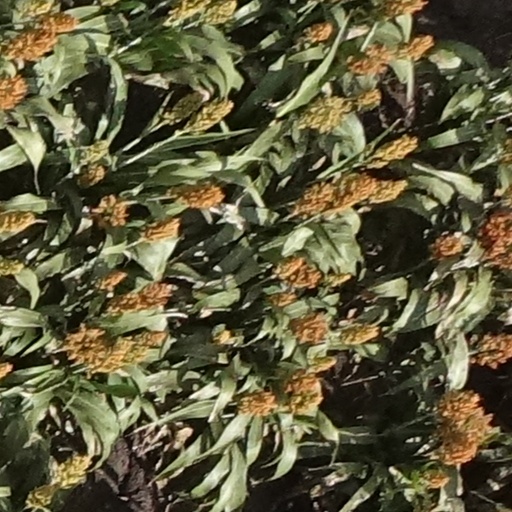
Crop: sorghum